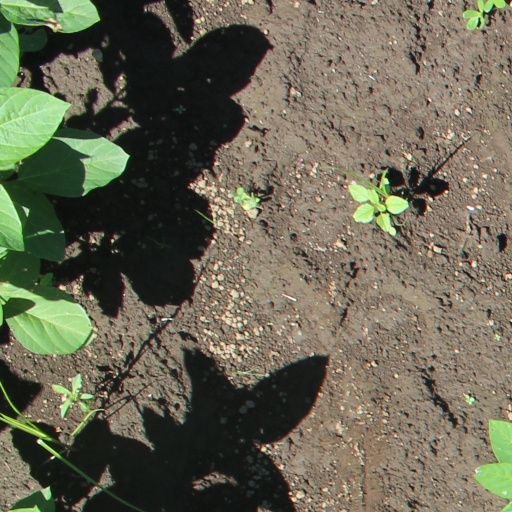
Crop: soybean